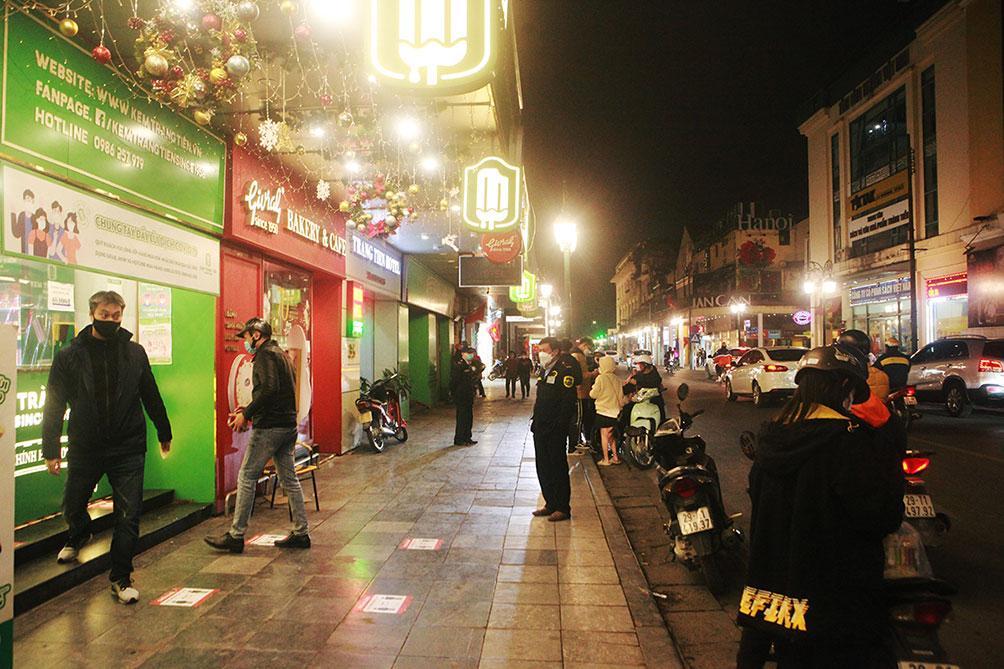
ở bên lề đường có sự xuất hiện của nhiều người